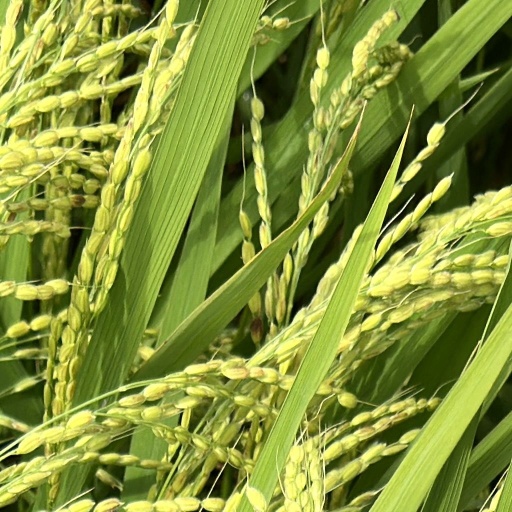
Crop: rice